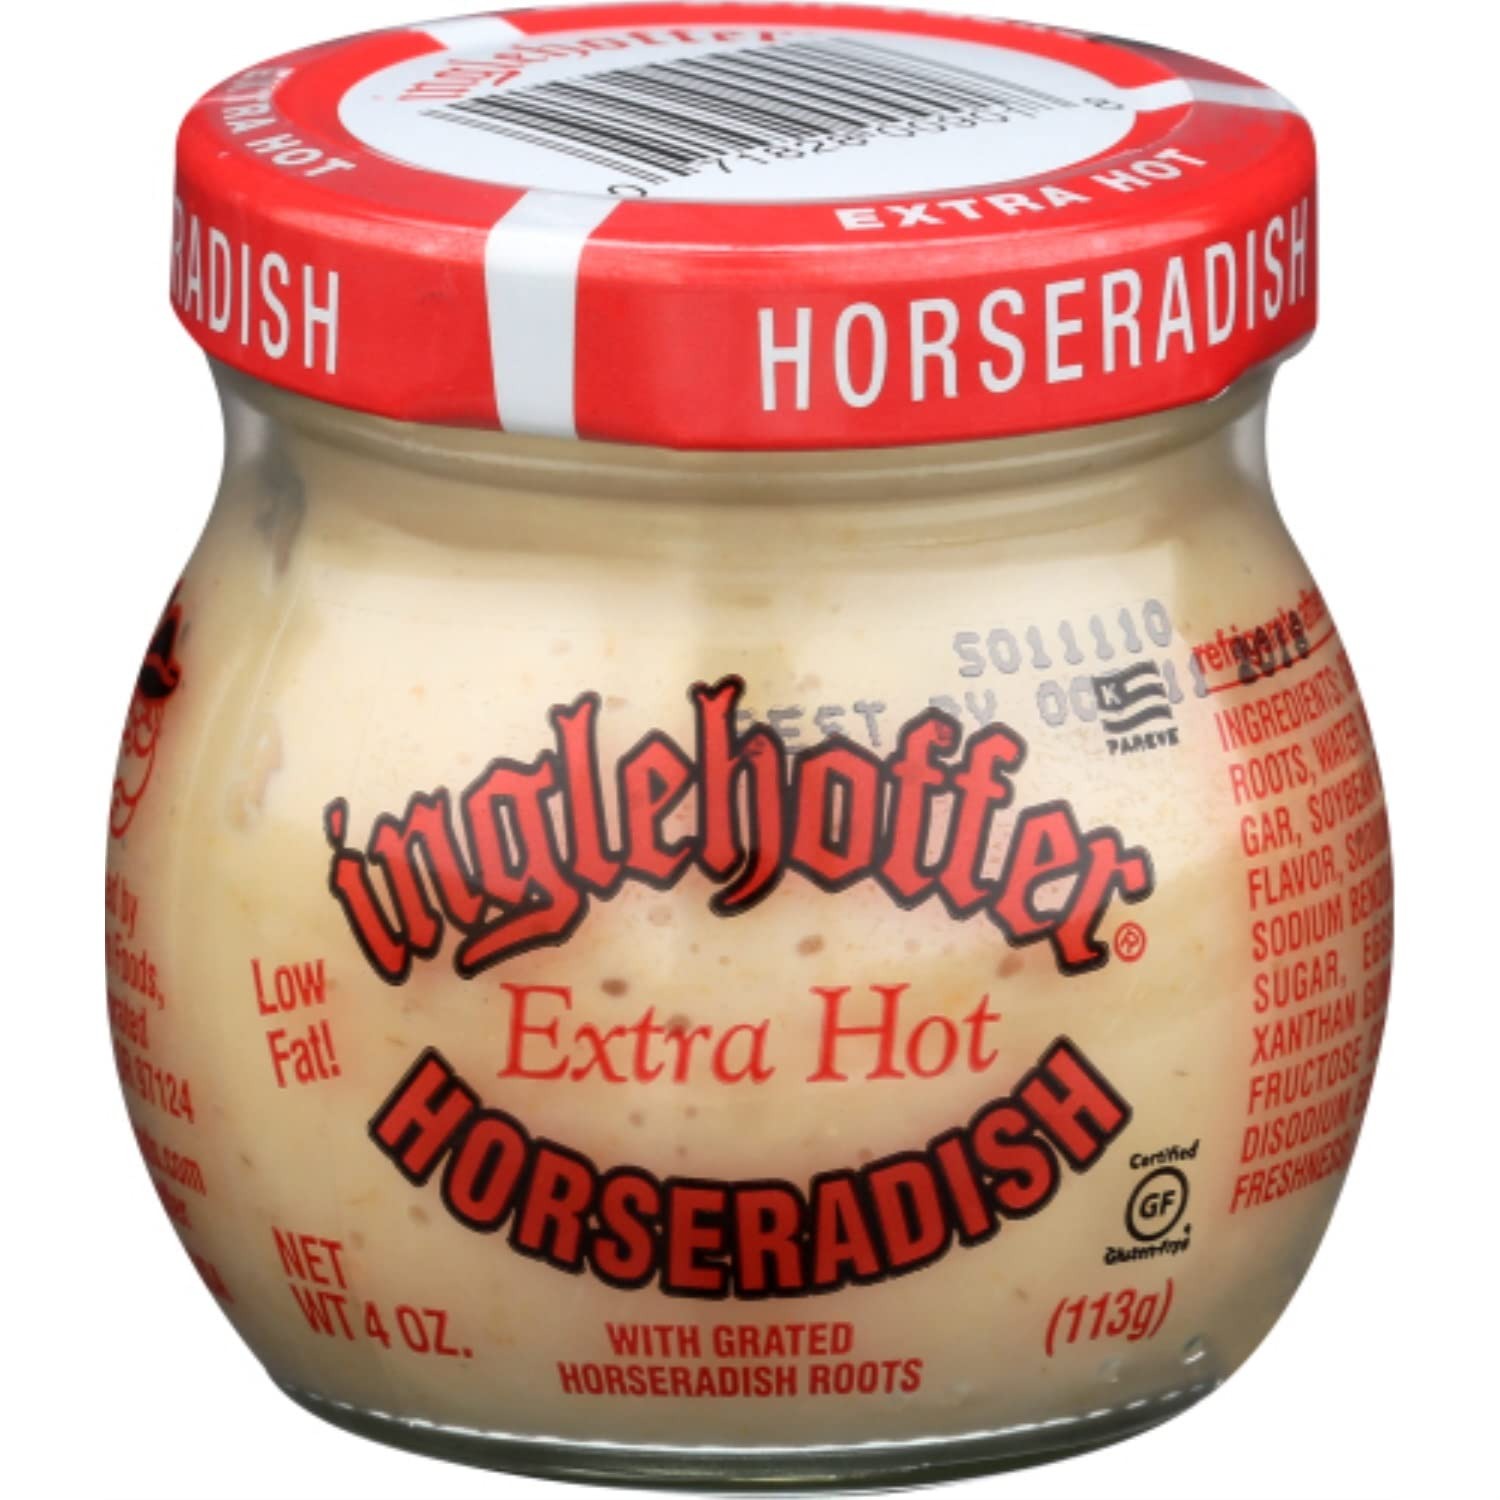
Item Name: Inglehoffer Horseradish, Extra Hot, 4-Ounce Jars (Pack of 12)
Value: 48.0
Unit: Ounce

Price: 38.63